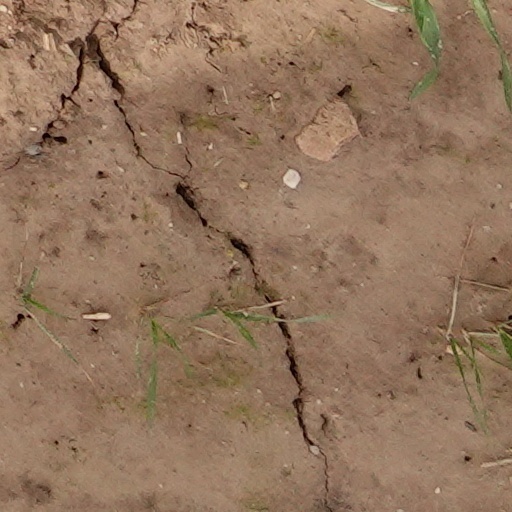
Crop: wheat